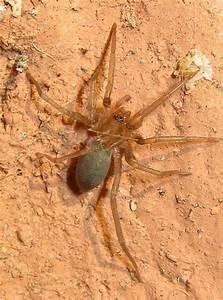
spider